Tahara Station

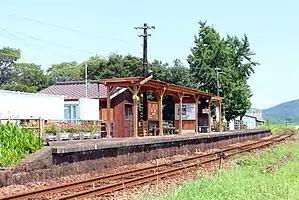
Tahara Station in August 2017

is a passenger railway station located in the city of Kasai, Hyōgo Prefecture, Japan, operated by the third-sector Hōjō Railway Company.